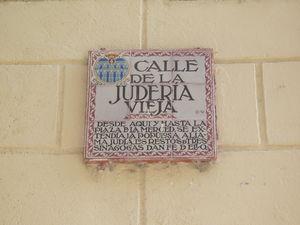
Une juiverie est, au Moyen Âge, un quartier habité par les Juifs ; il ne s'agit pas nécessairement d'un ghetto ou d'un cancel, car ces derniers supposent l'obligation de résidence là où la juiverie évoque simplement une présence juive, pas nécessairement contrainte. Au fil du temps, le sens de ghetto s'est élargi, ce mot servant à désigner tout enfermement, de quelque type que ce soit, mettant à part un groupe humain.
La communauté juive de Saragosse du pays d'Aragon située au nord-est de l'Espagne connaît des fortunes diverses avec des périodes fastes alternant avec des moments particulièrement difficiles tant sous le Croissant d'Al-Andalus que sous la Croix, pour disparaître à avec l'expulsion des Juifs d'Espagne en 1492.
Saragosse est une ville espagnole, capitale de la province du même nom et de l'Aragon.